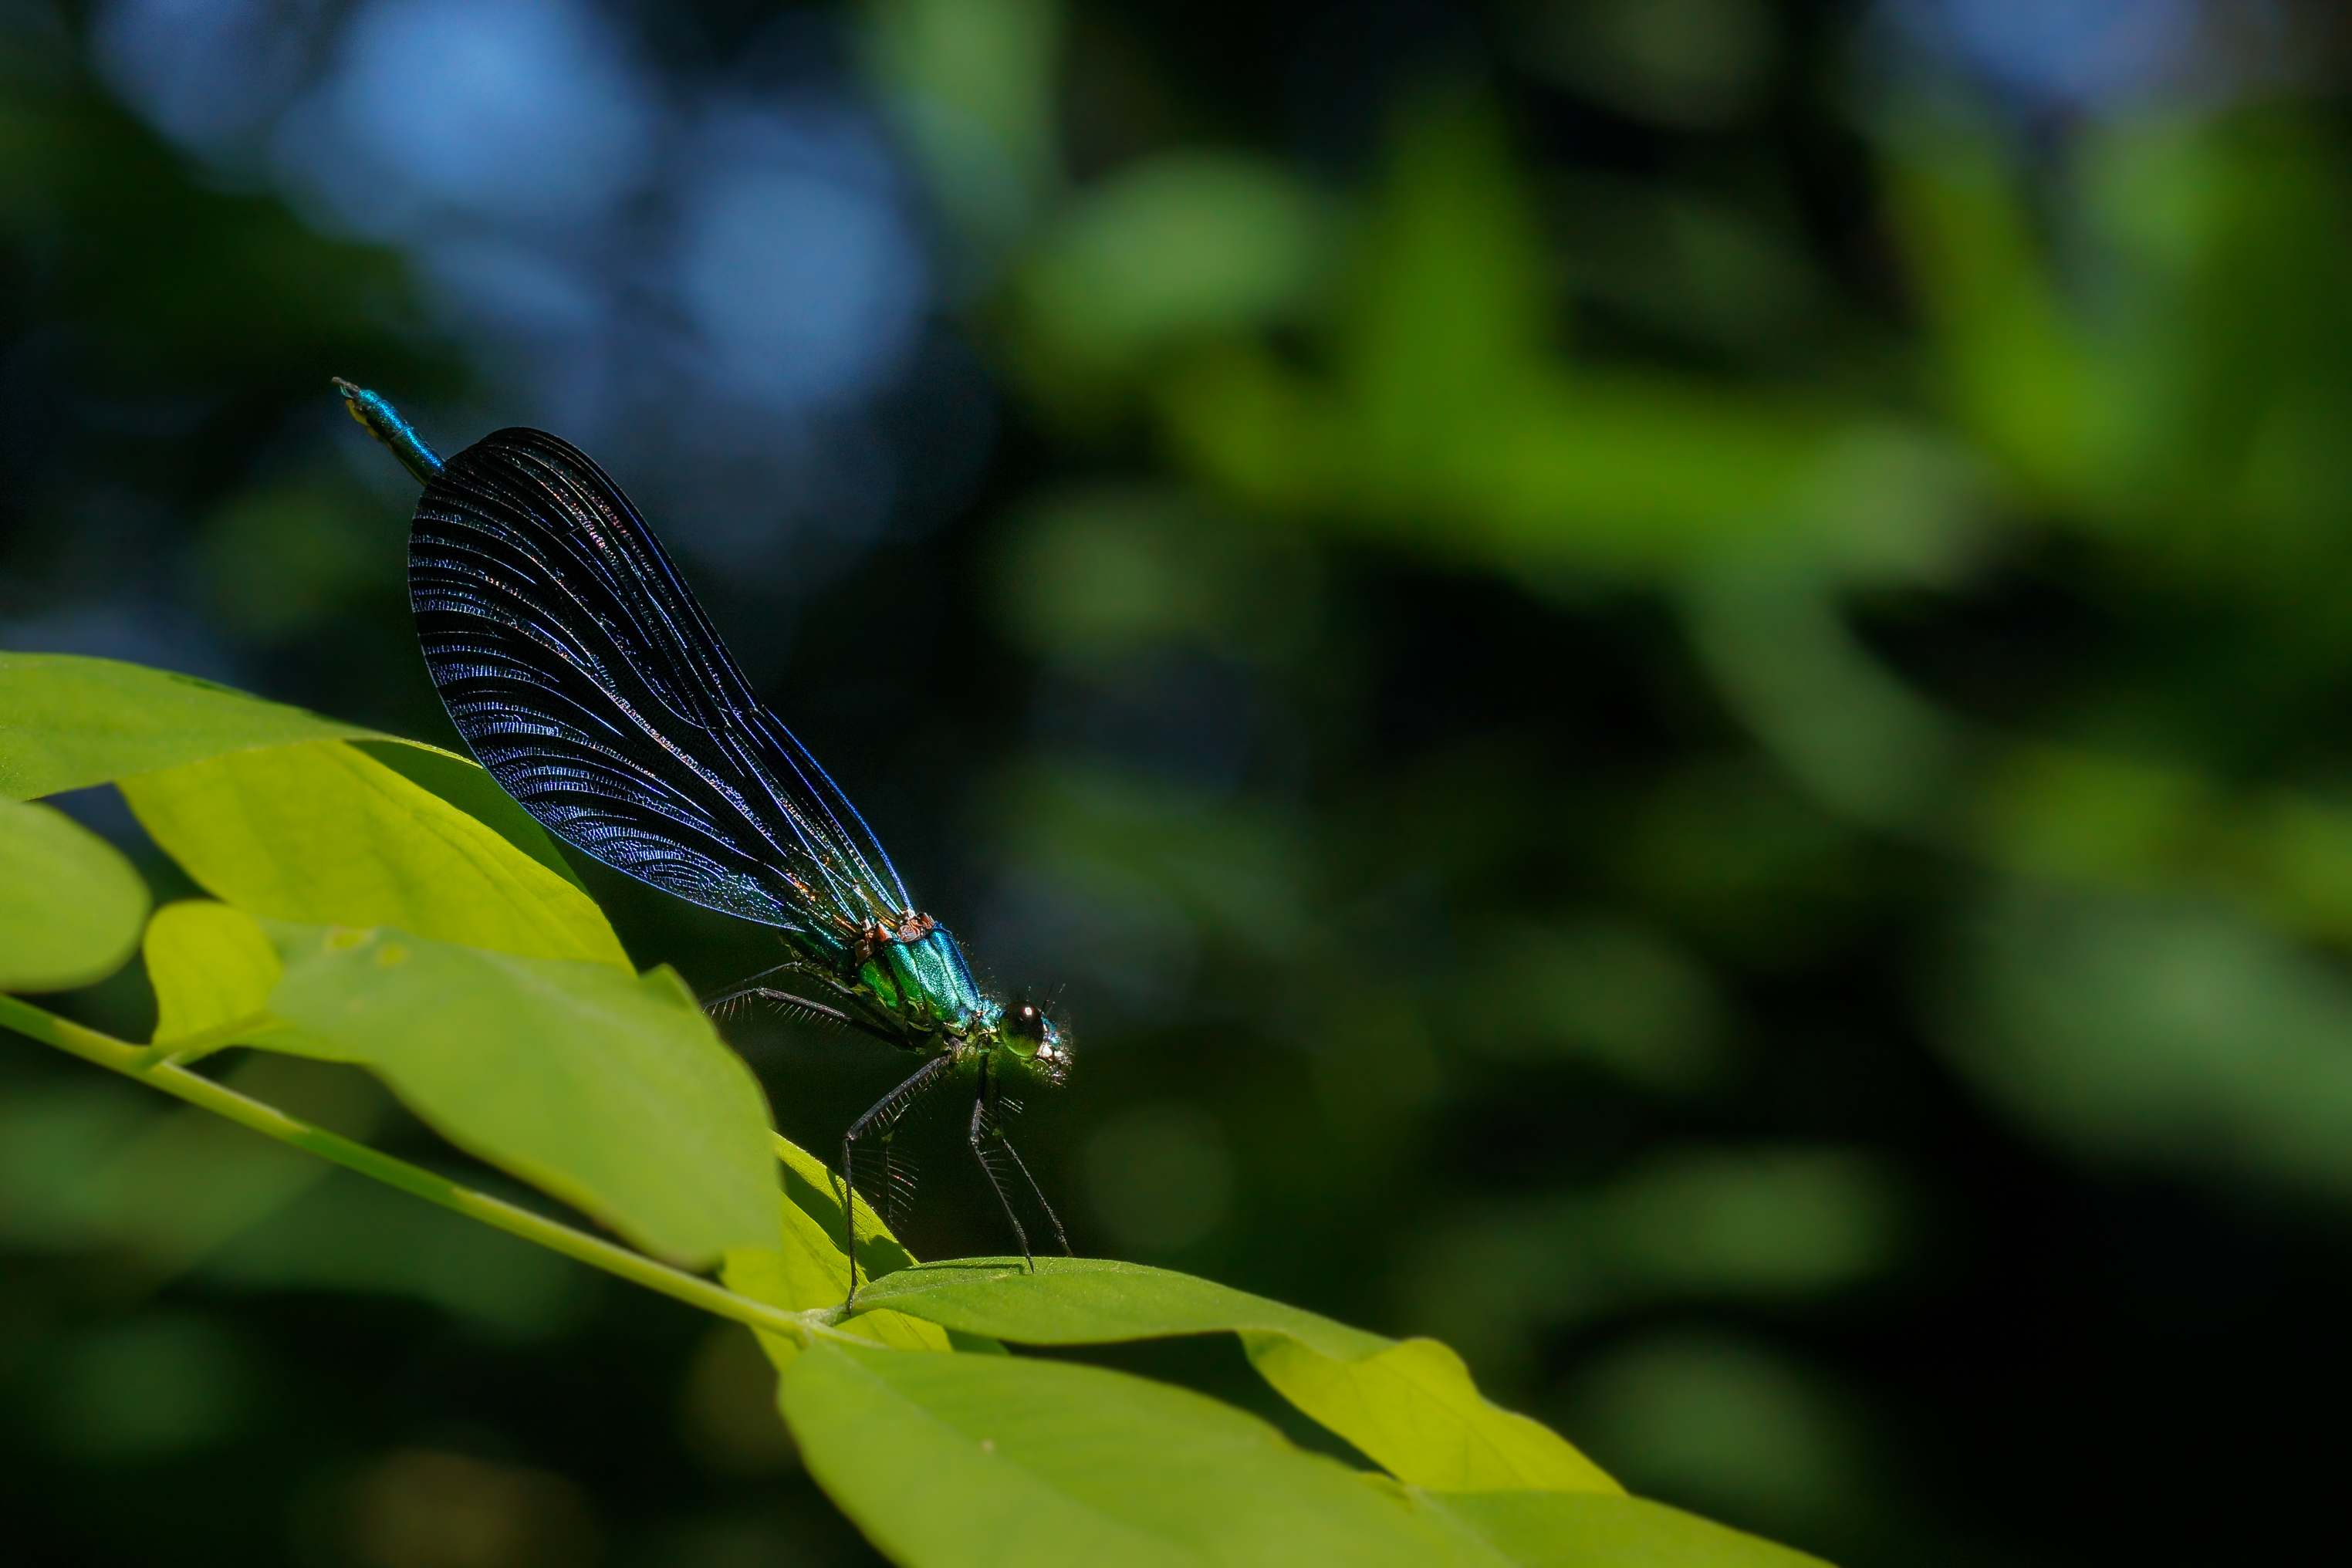
nature, wing, photography, leaf, flower, green, insect, macro, butterfly, yellow, fauna, invertebrate, close up, 100mm, animals, dragonfly, naturaleza, a77, damselfly, ggl1, gaby1, xovesphoto, animales, sonya77, minolta100mm, libelula, macro photography, arthropod, dragonflies and damseflies, moths and butterflies